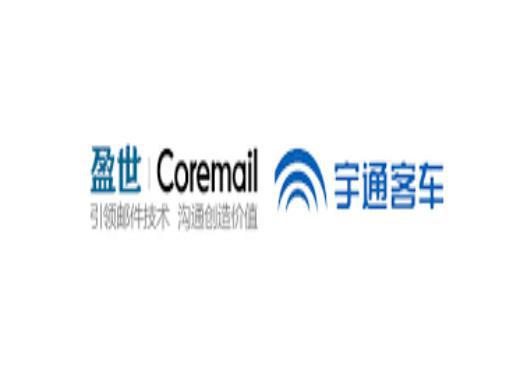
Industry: Transportation